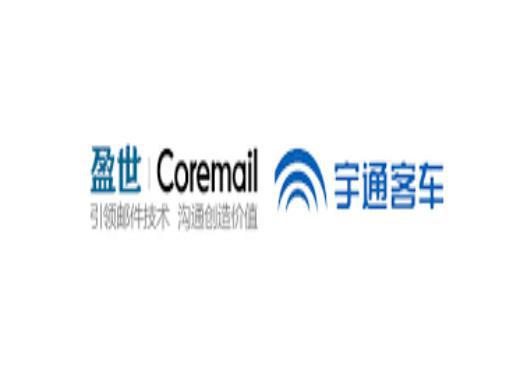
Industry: Transportation